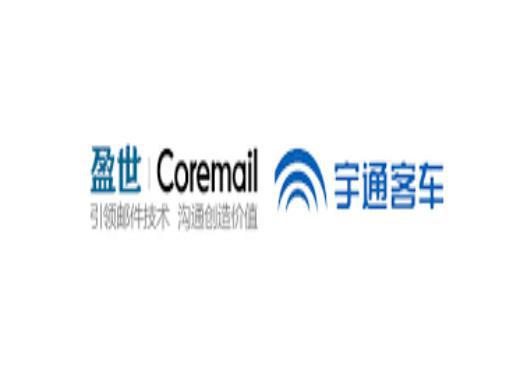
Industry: Transportation